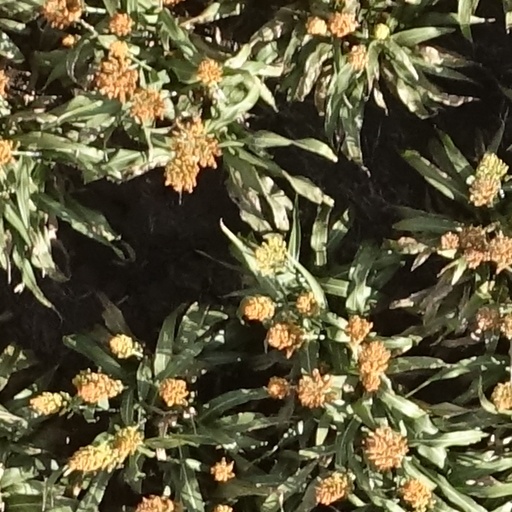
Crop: sorghum